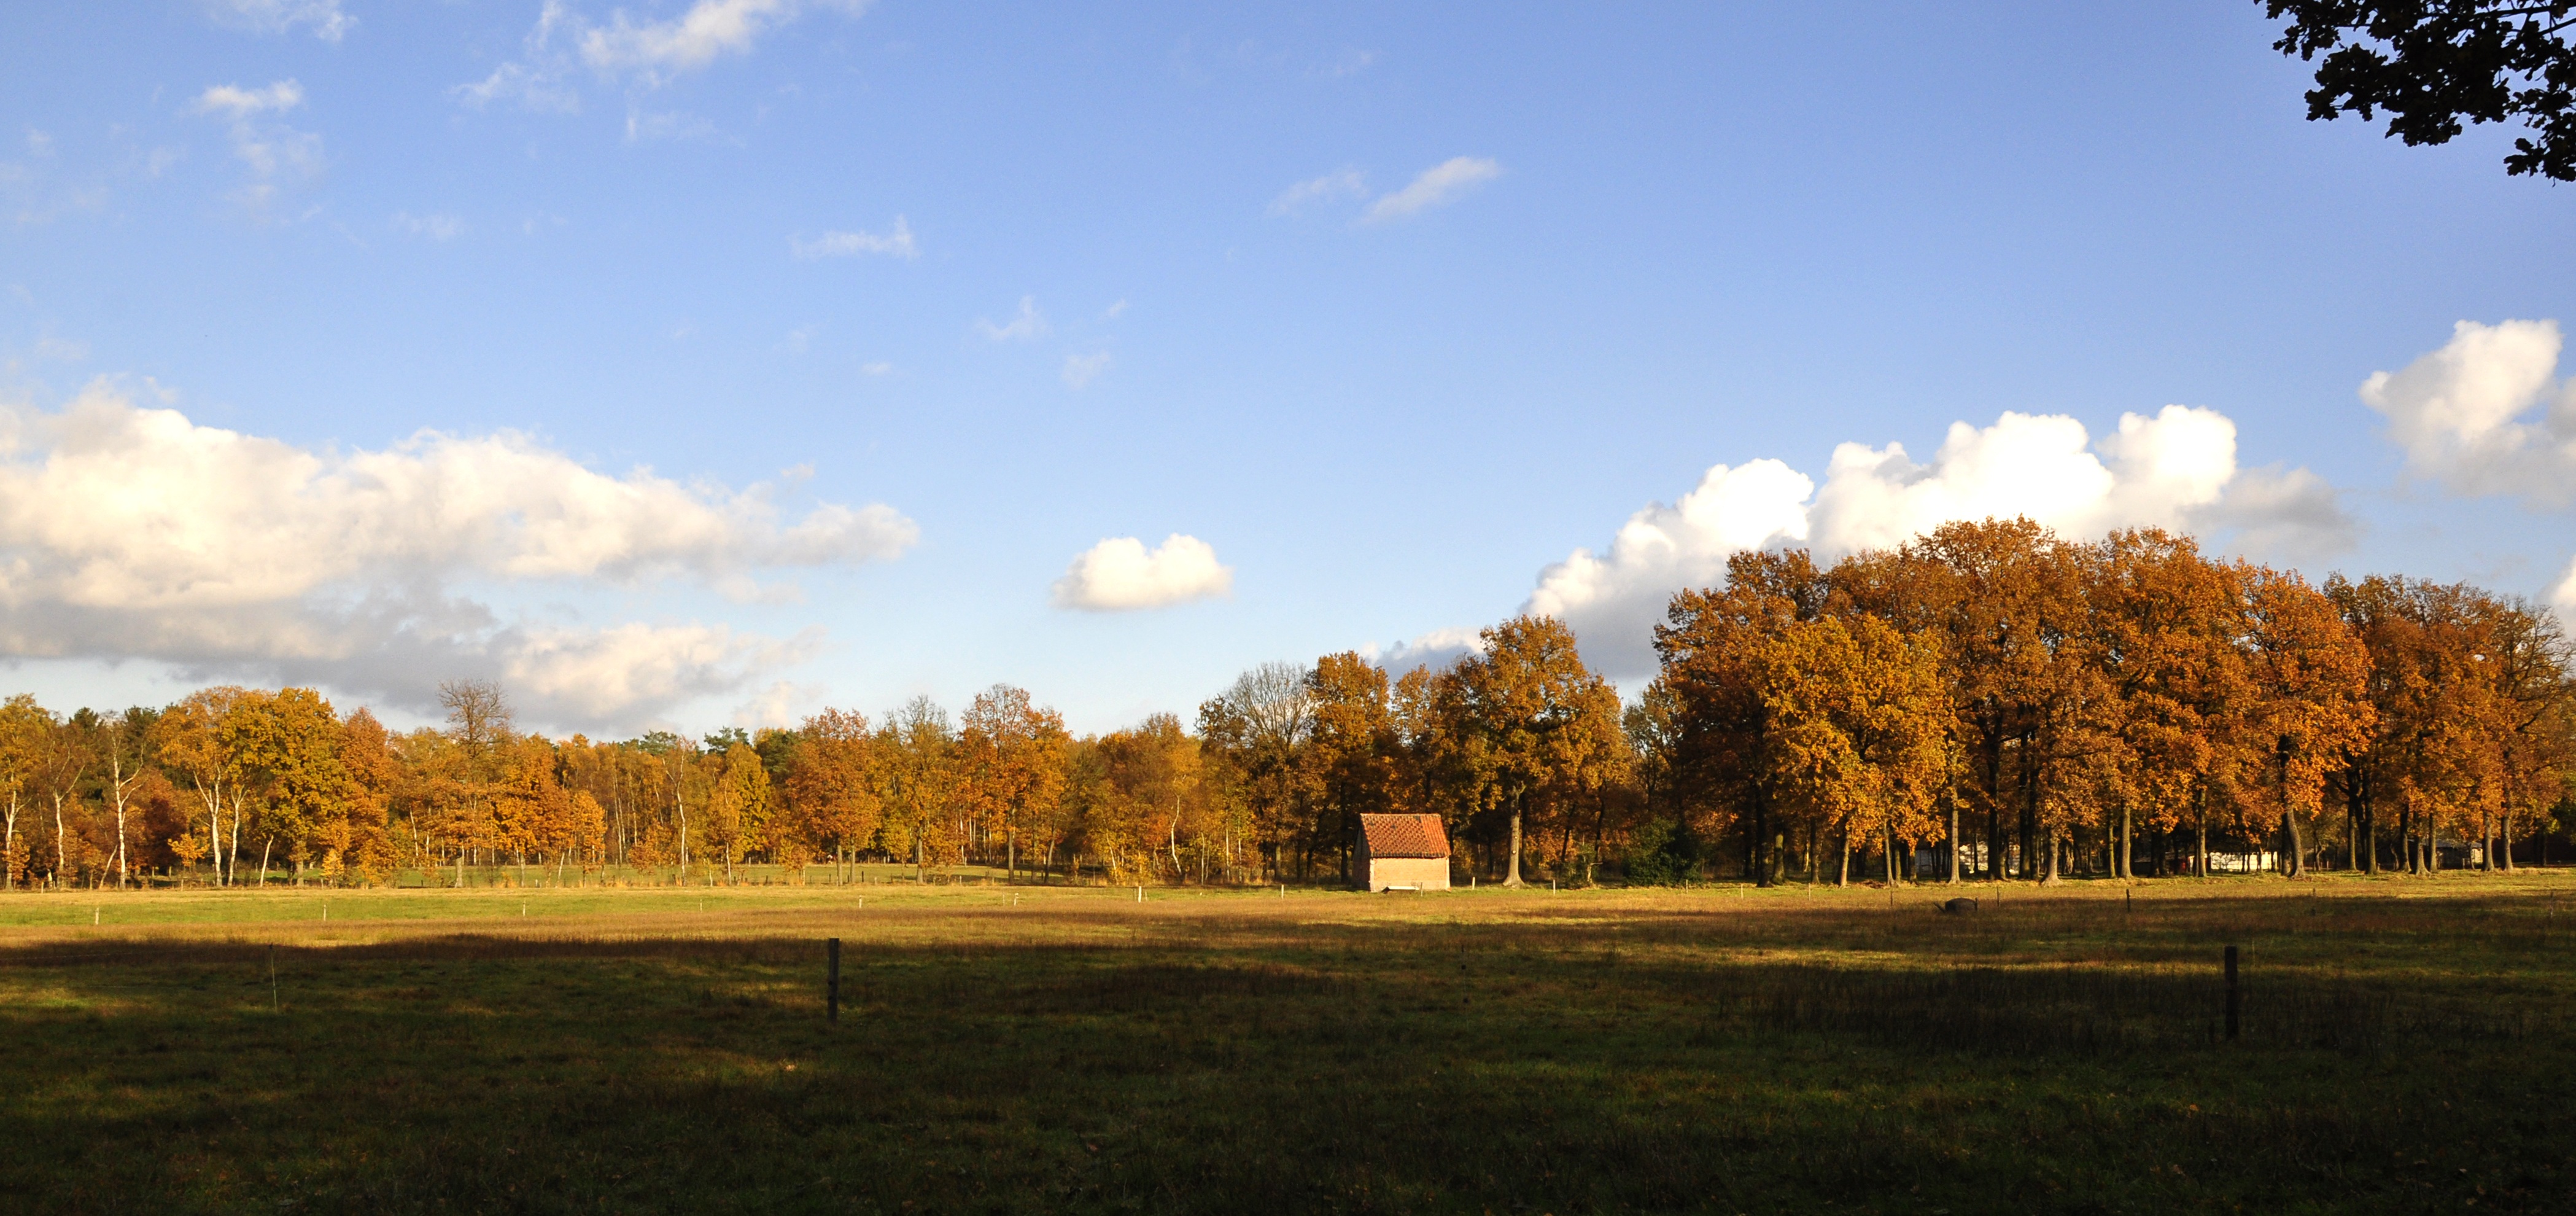
landscape, tree, nature, forest, grass, horizon, cloud, plant, sky, sunset, field, meadow, prairie, sunlight, morning, hill, evening, rural, green, color, autumn, romantic, blue, colorful, agriculture, season, plain, belgium, bridle, trees, leaves, clouds, mountains, grassland, october, mood, fall color, fall foliage, autumn forest, golden autumn, autumn colours, seem, koersel, arable, colorful leaves, autumn walk, rural area, woody plant, novbember